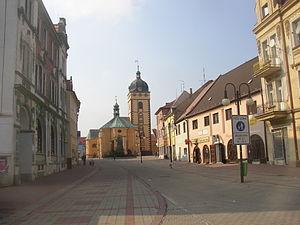
Jirkov est une ville du district de Chomutov, dans la région d'Ústí nad Labem, en Tchéquie. Sa population s'élevait à 19 466 habitants en 2018.